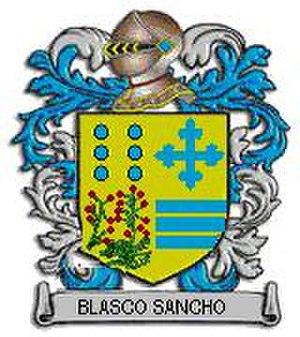
Blascosancho est une commune d'Espagne de la province d'Ávila dans la communauté autonome de Castille-et-León.